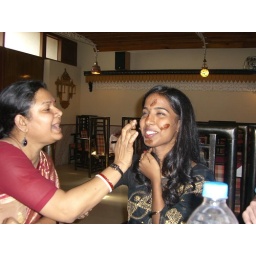
For birthdays in India, its tradition to smear cake on the birthday person's face